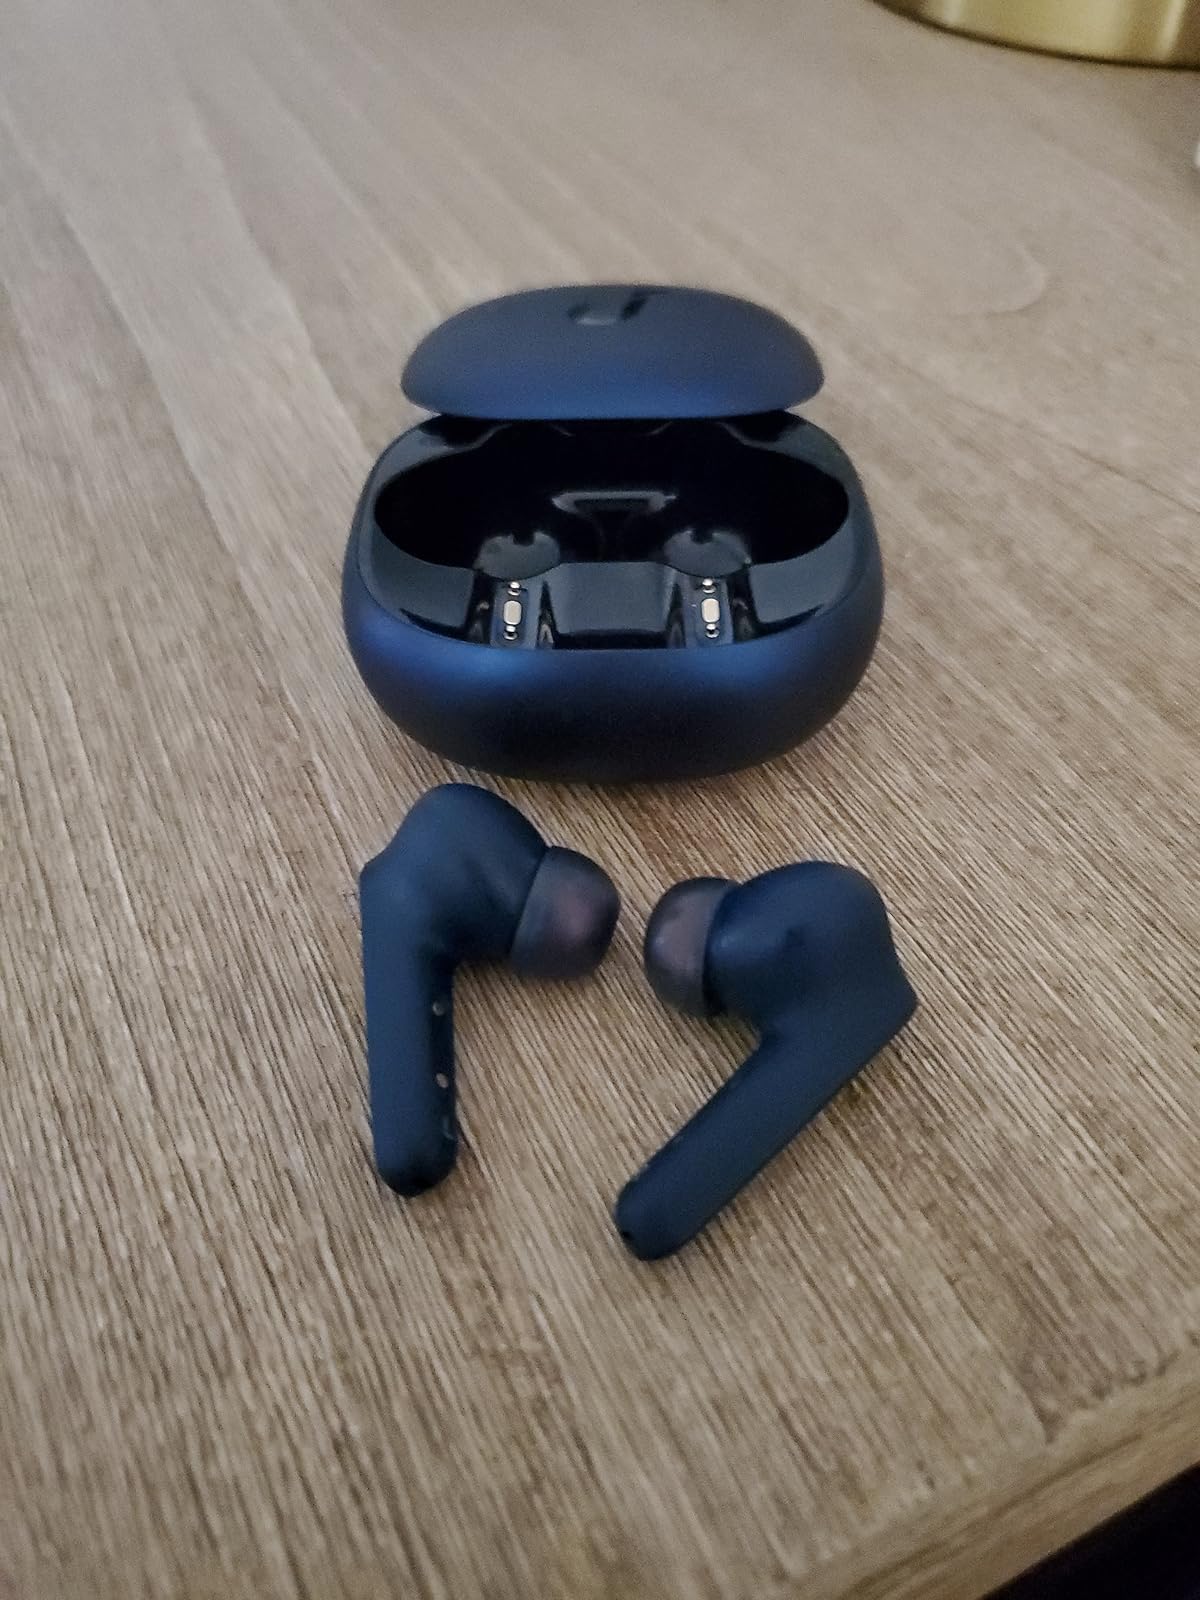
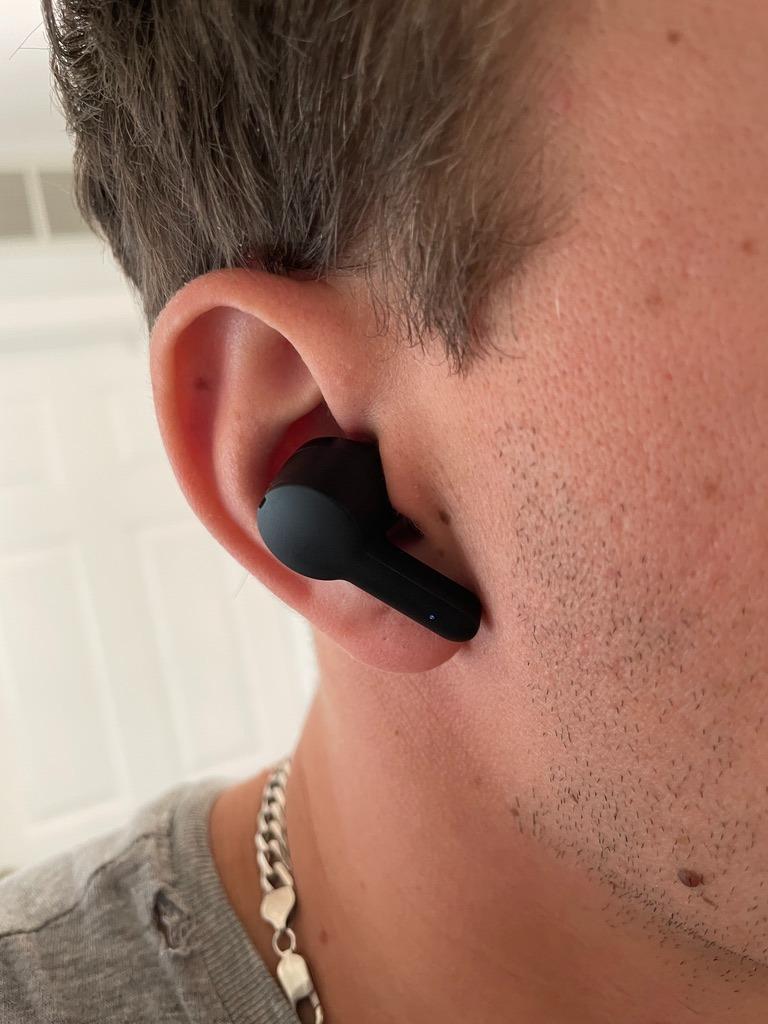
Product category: earbuds
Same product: no